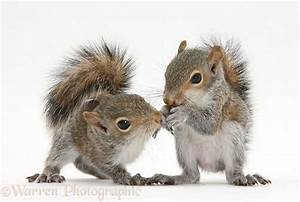
Label: squirrel